Abdul Aziz Umar

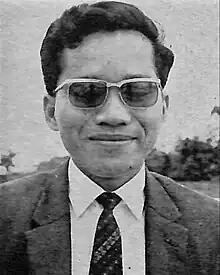
Abdul Aziz as the president of the Brunei Youth Council in 1967–1968

Abdul Aziz bin Haji Umar (born 20 March 1936) is a Bruneian aristocrat and politician who held a wide range of positions in the government of Brunei. Before that, he served as the minister of communications, minister of education, and minister of health. Beginning his career in the civil service with his first appointment in 1964, he held various roles until Brunei's independence in 1984, including serving as the acting (chief minister) from 1981 to 1983.